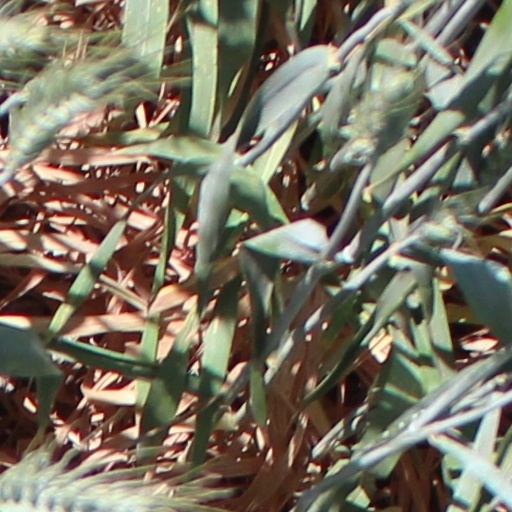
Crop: wheat